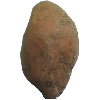
Label: potato_sweet